Dr. Oetker

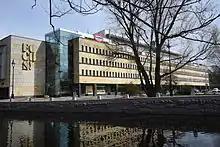
Dr Oetker's offices in Gothenburg

In Sweden, Dr Oetker's baking soda, gelatin, and other baking items, as well as frozen pizza products, are available at supermarkets. The company has an office in Gothenburg.